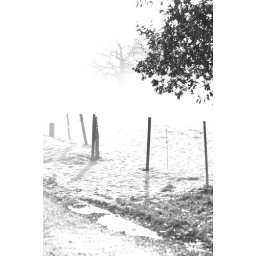
A tree in a white sea